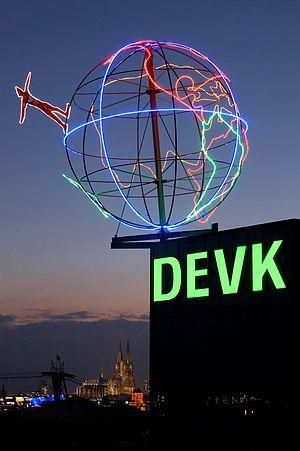
Le Severinsbrücke est un pont routier situé à Cologne, en Rhénanie-du-Nord-Westphalie, en Allemagne. Mis en service en 1959, il est le premier pont construit à Cologne après la Seconde Guerre mondiale. Il doit son nom à saint Séverin de Cologne, le troisième évêque connu de la ville, dont le nom a été donné à un quartier de Cologne, autour de la basilique Saint-Séverin, l'une des douze basiliques romanes de Cologne.